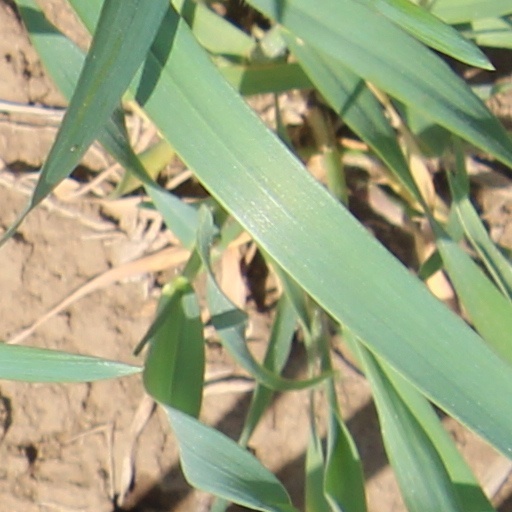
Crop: wheat